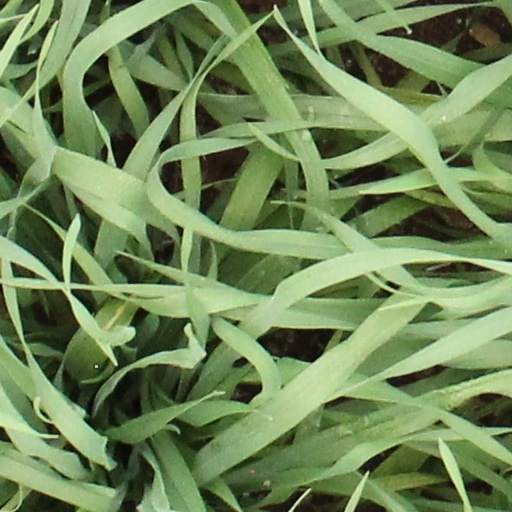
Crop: wheat